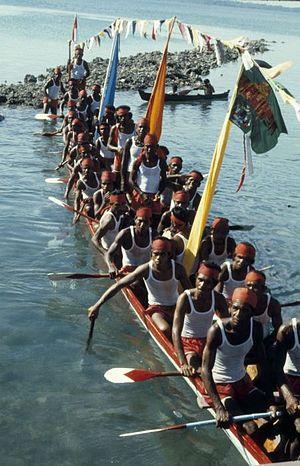
Le sport en Indonésie est populaire aussi bien au niveau de la participation que du nombre de spectateurs. Les deux sports les plus populaires en Indonésie sont le football et le badminton.